Turning vanes (HVAC)

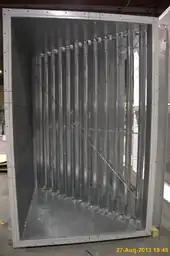
Turning vanes inside of large ductwork

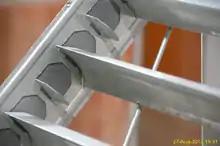
Turning vane close-up

HVAC turning vanes are sheet metal devices inside of mechanical ductwork used to smoothly direct air inside a duct where there is a change in direction, by reducing resistance and turbulence.